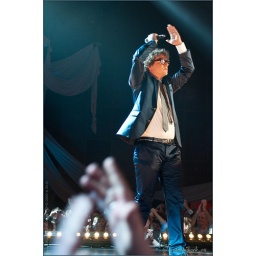
TV registratie van de Top 2000 in Concert - editie 2009Heineken Music Hall AmsterdamRadio 2 en Ned. 3 - NPS